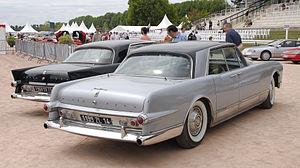
La Facel-Vega Excellence est une berline française de grand prestige produite par Facel-Vega entre 1958 et 1964.